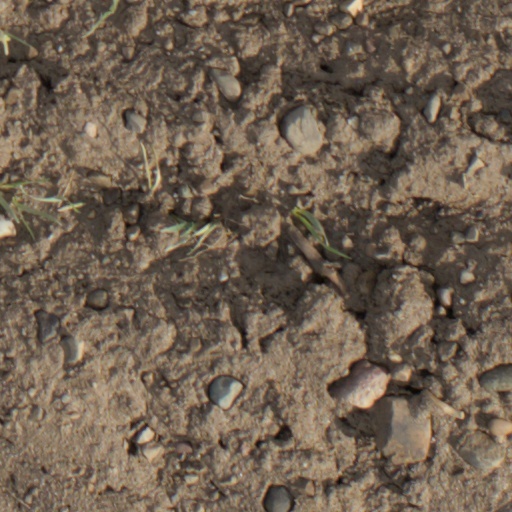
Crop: wheat